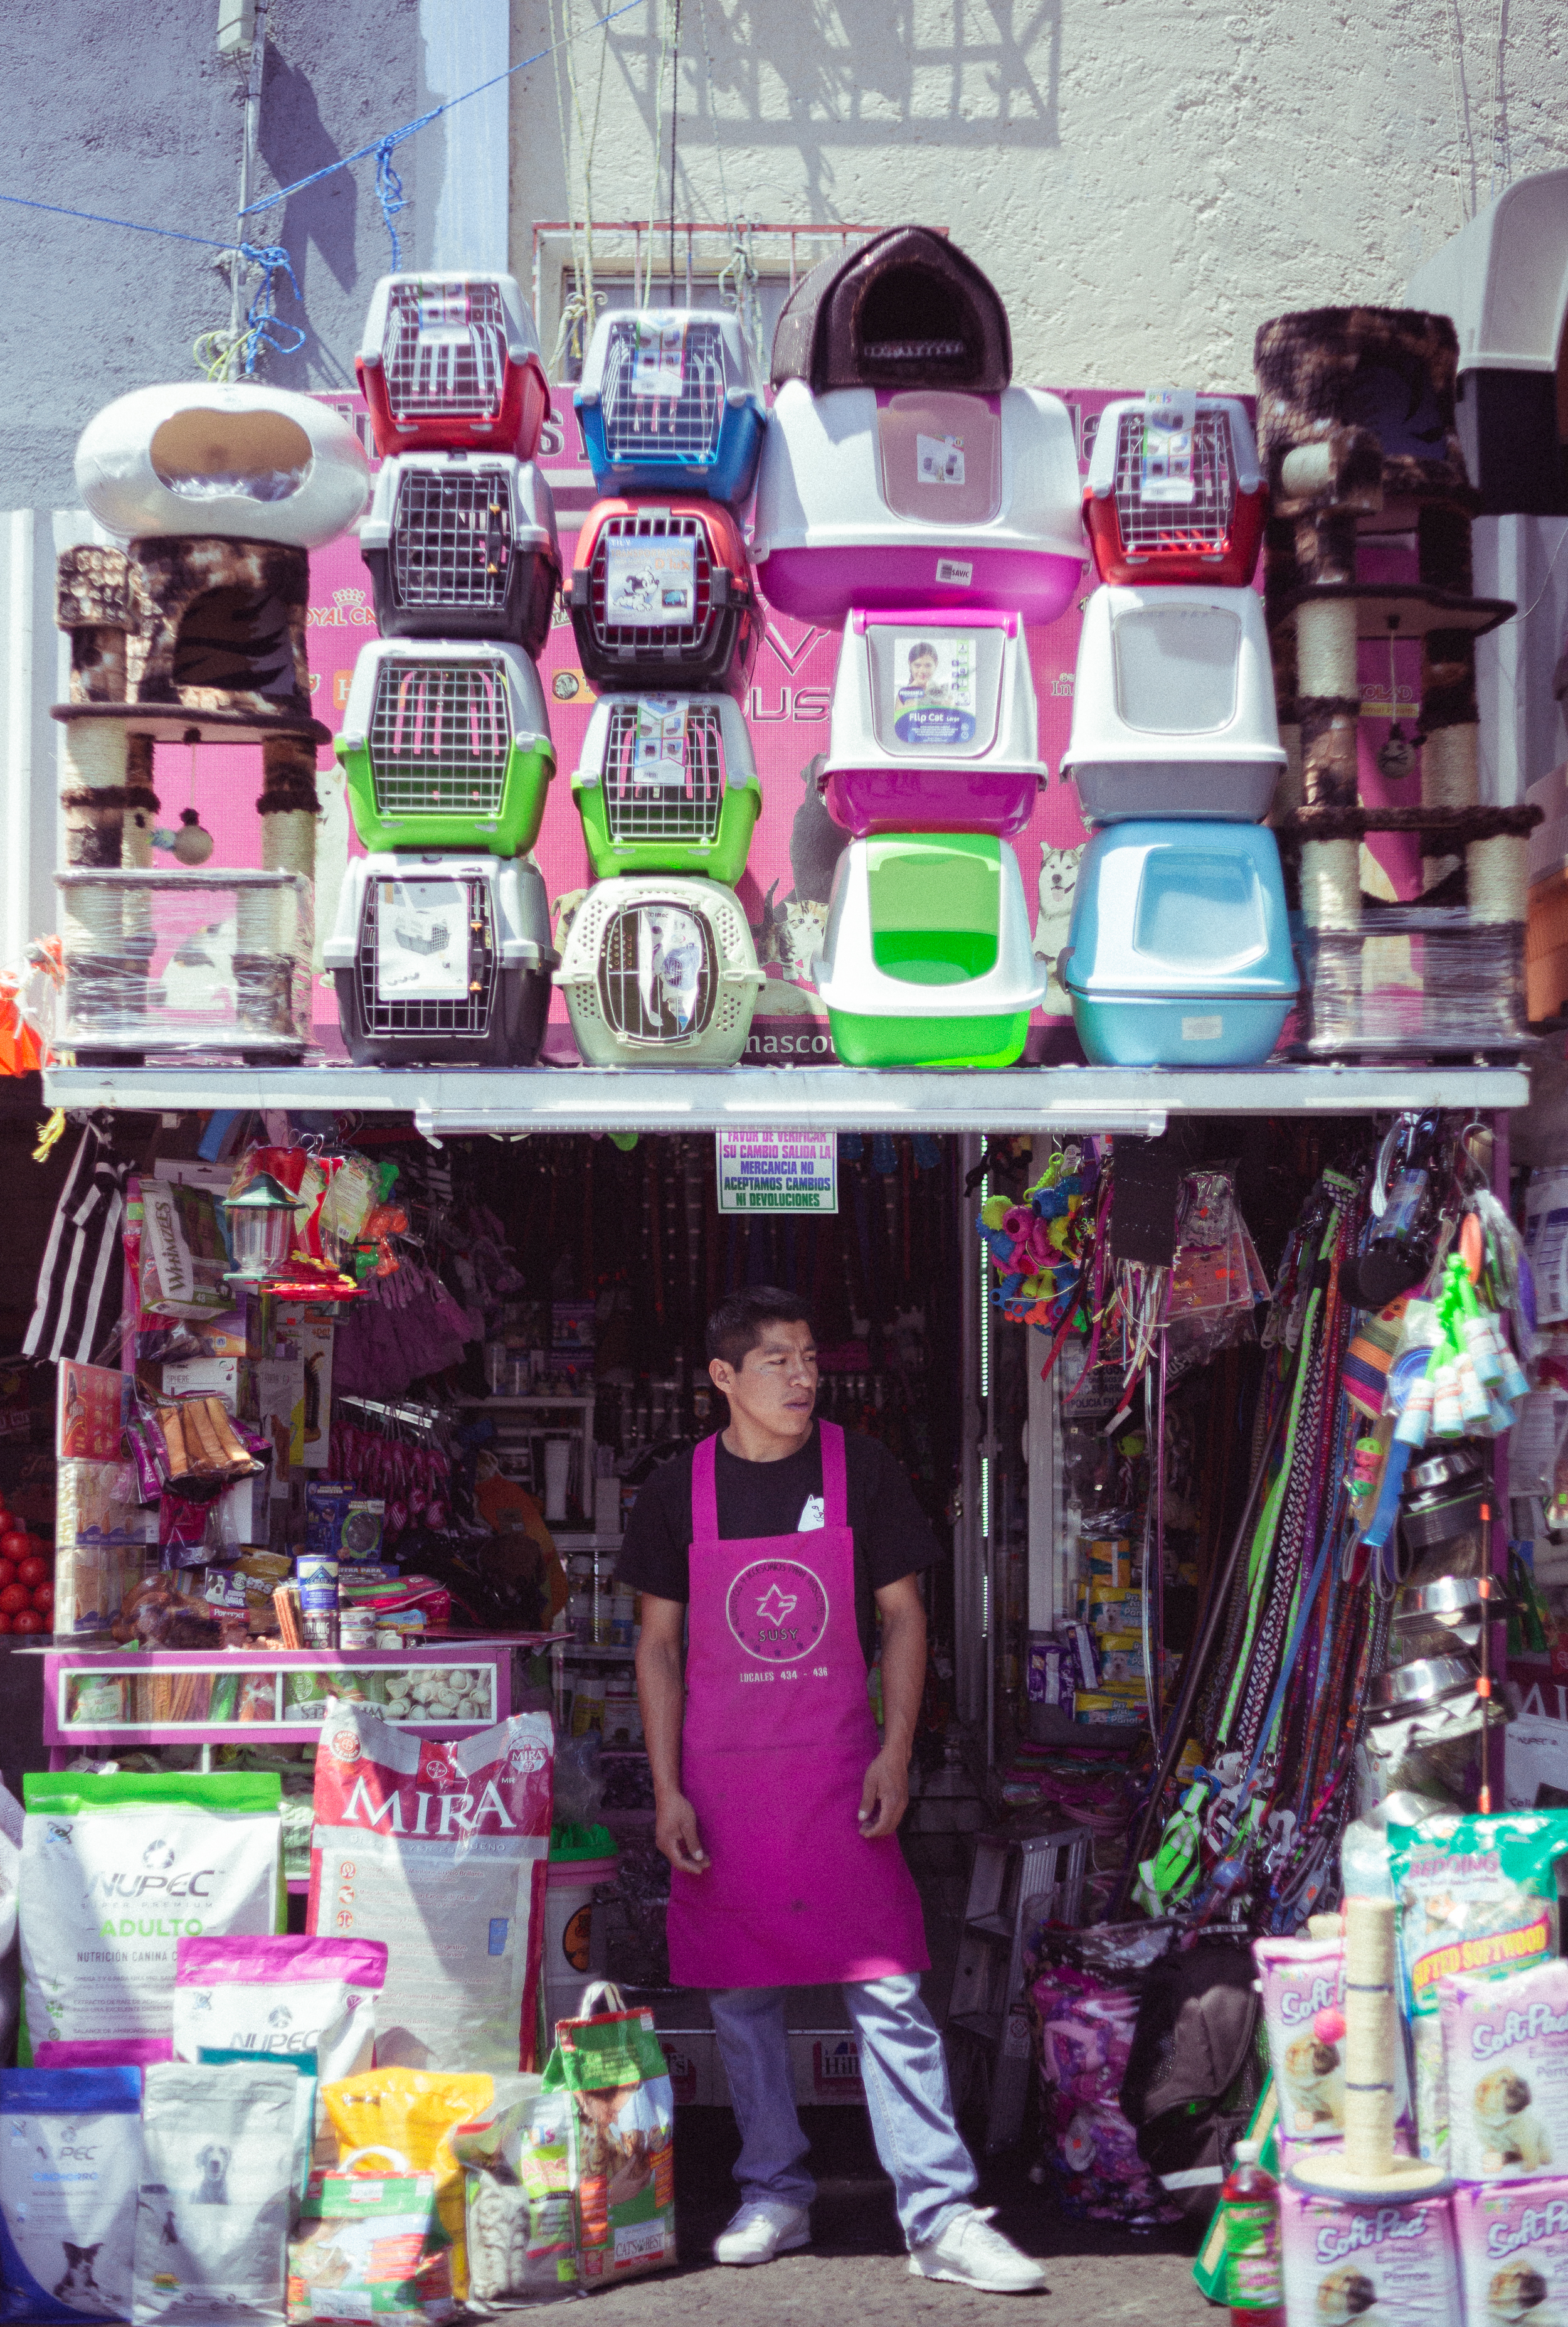
selling, pink, product, purple, street, building, bazaar, convenience store, road, market, city, plastic